Daniel Chapman Stillson

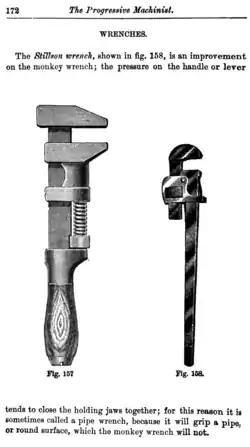
Monkey and Stillson wrenches

Daniel Chapman Stillson (March 25, 1826 – August 23, 1899) was an American inventor. He invented the modern adjustable pipe wrench.